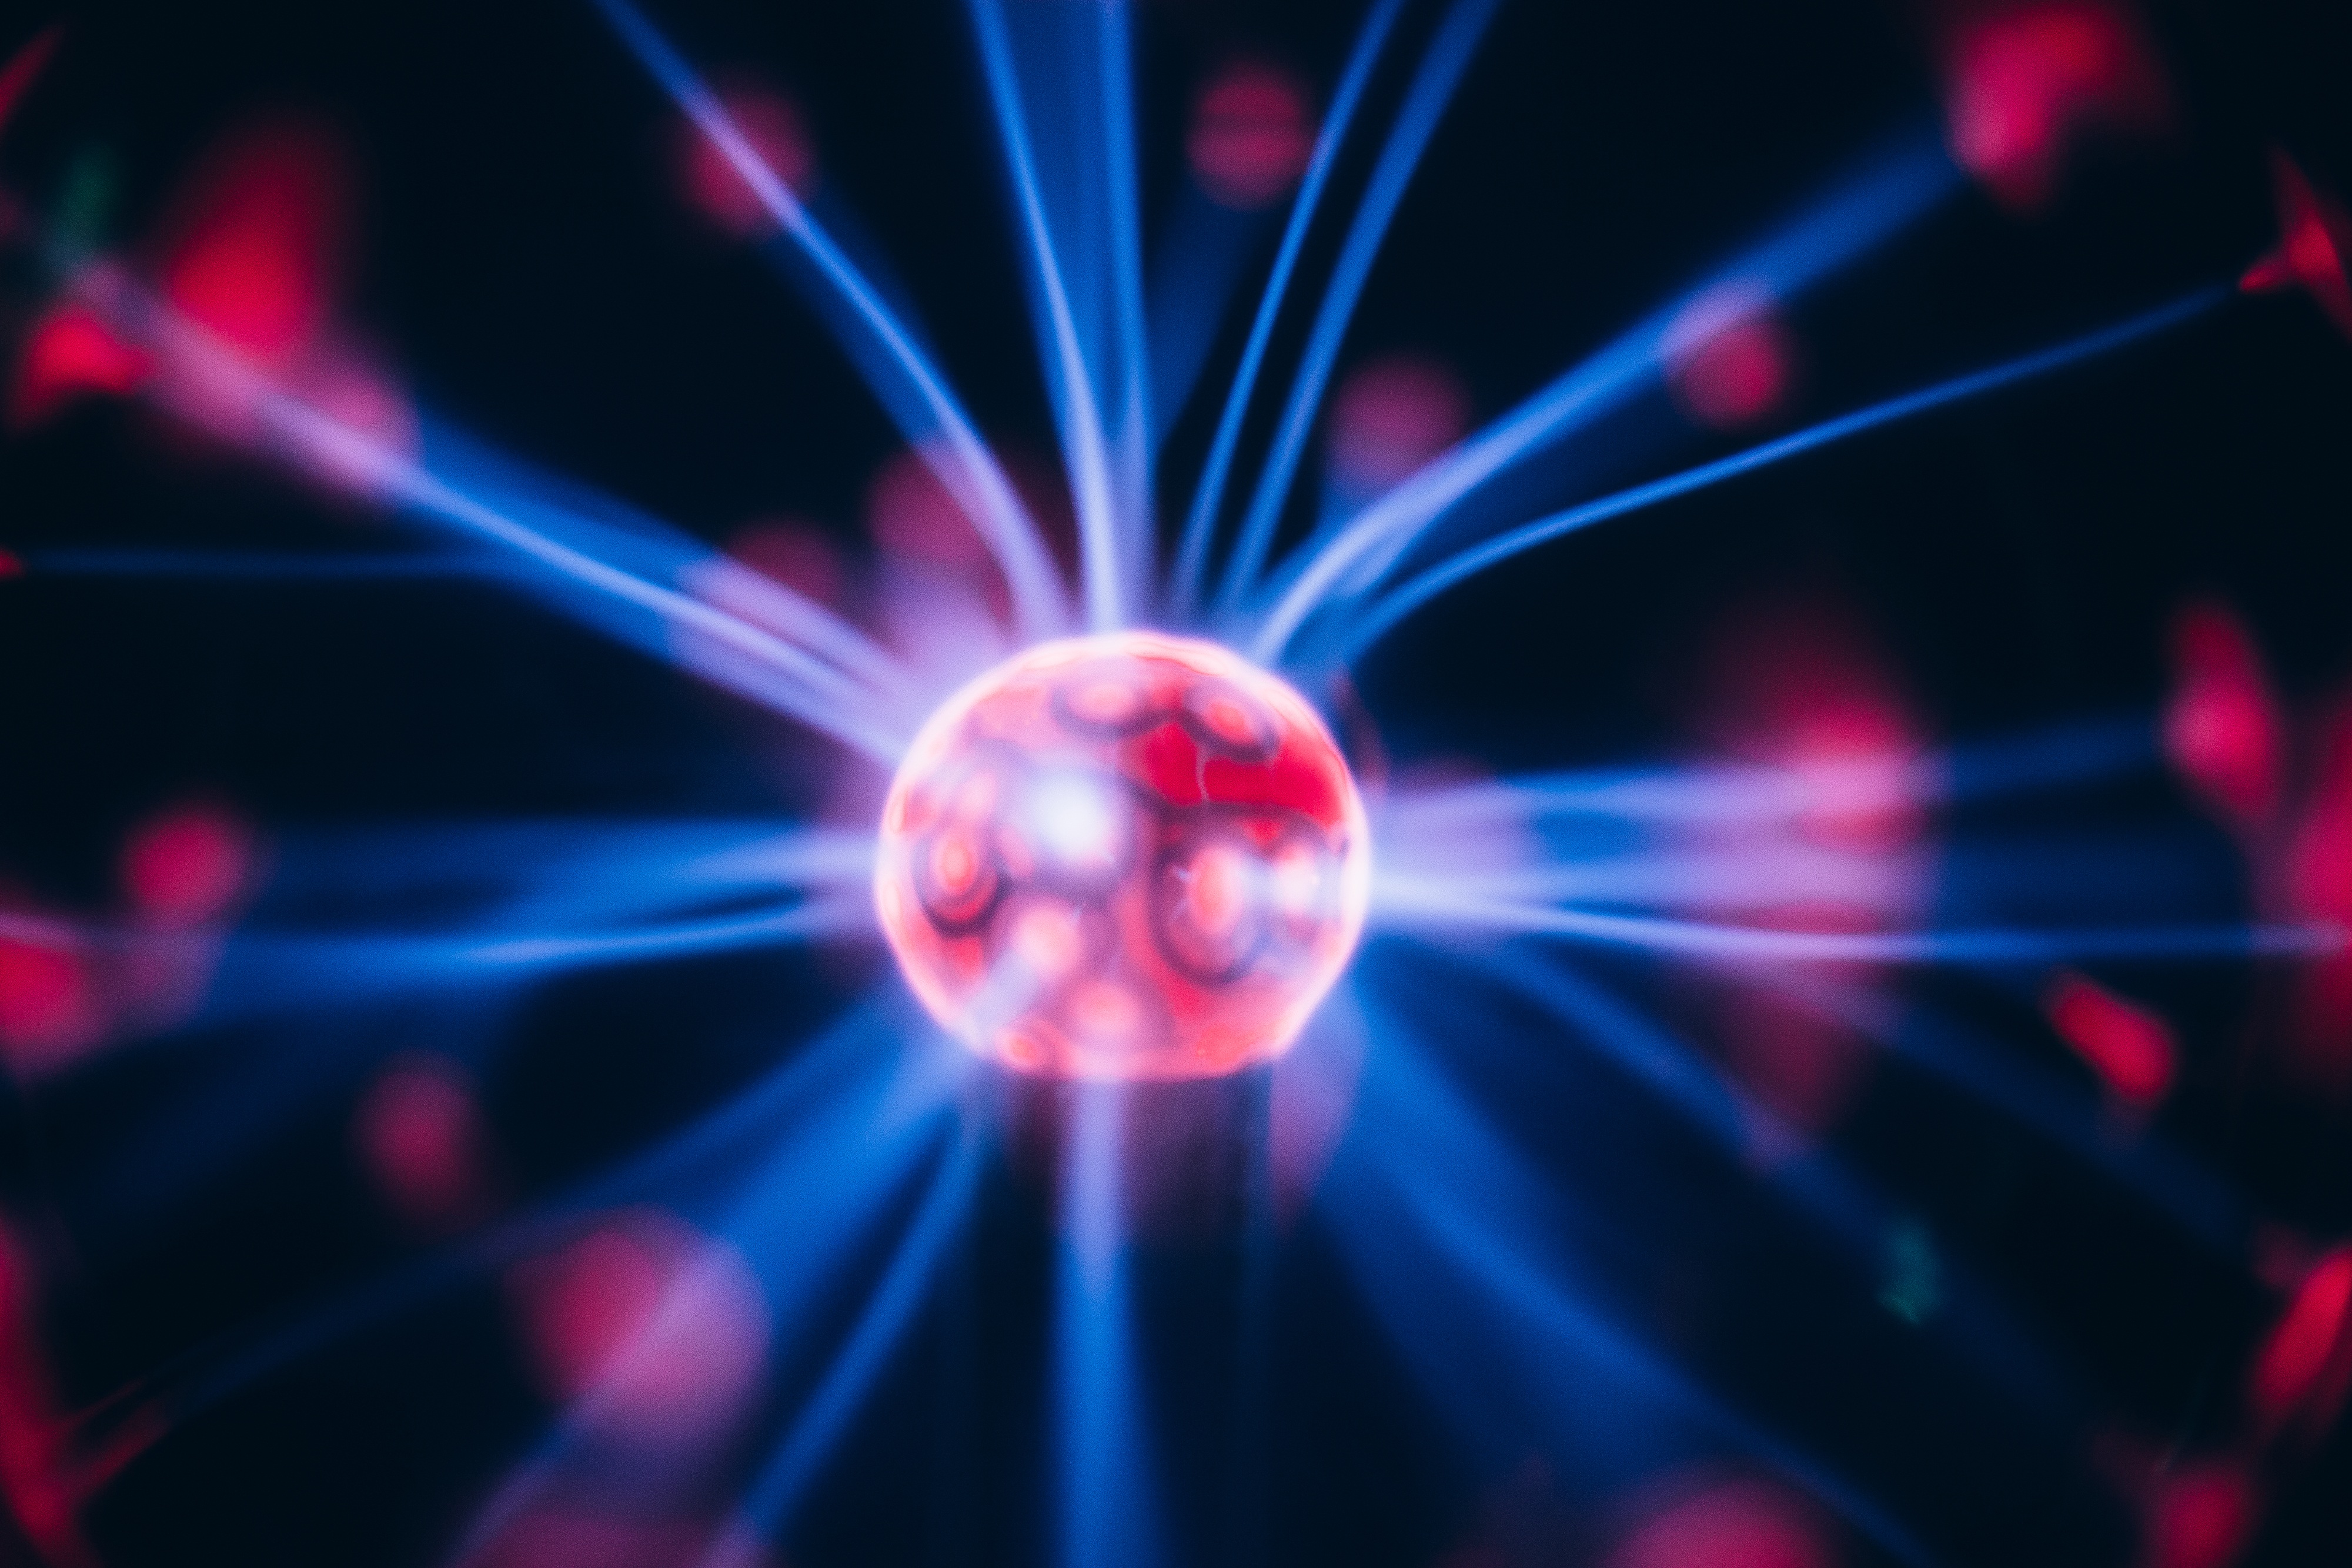
light, technology, purple, beam, red, color, glow, blue, lamp, electricity, lightning, circle, neon, futuristic, energy, lens flare, power, science, ball, sphere, arc, shape, disco, plasma, nightclub, tesla, discharge, special effects